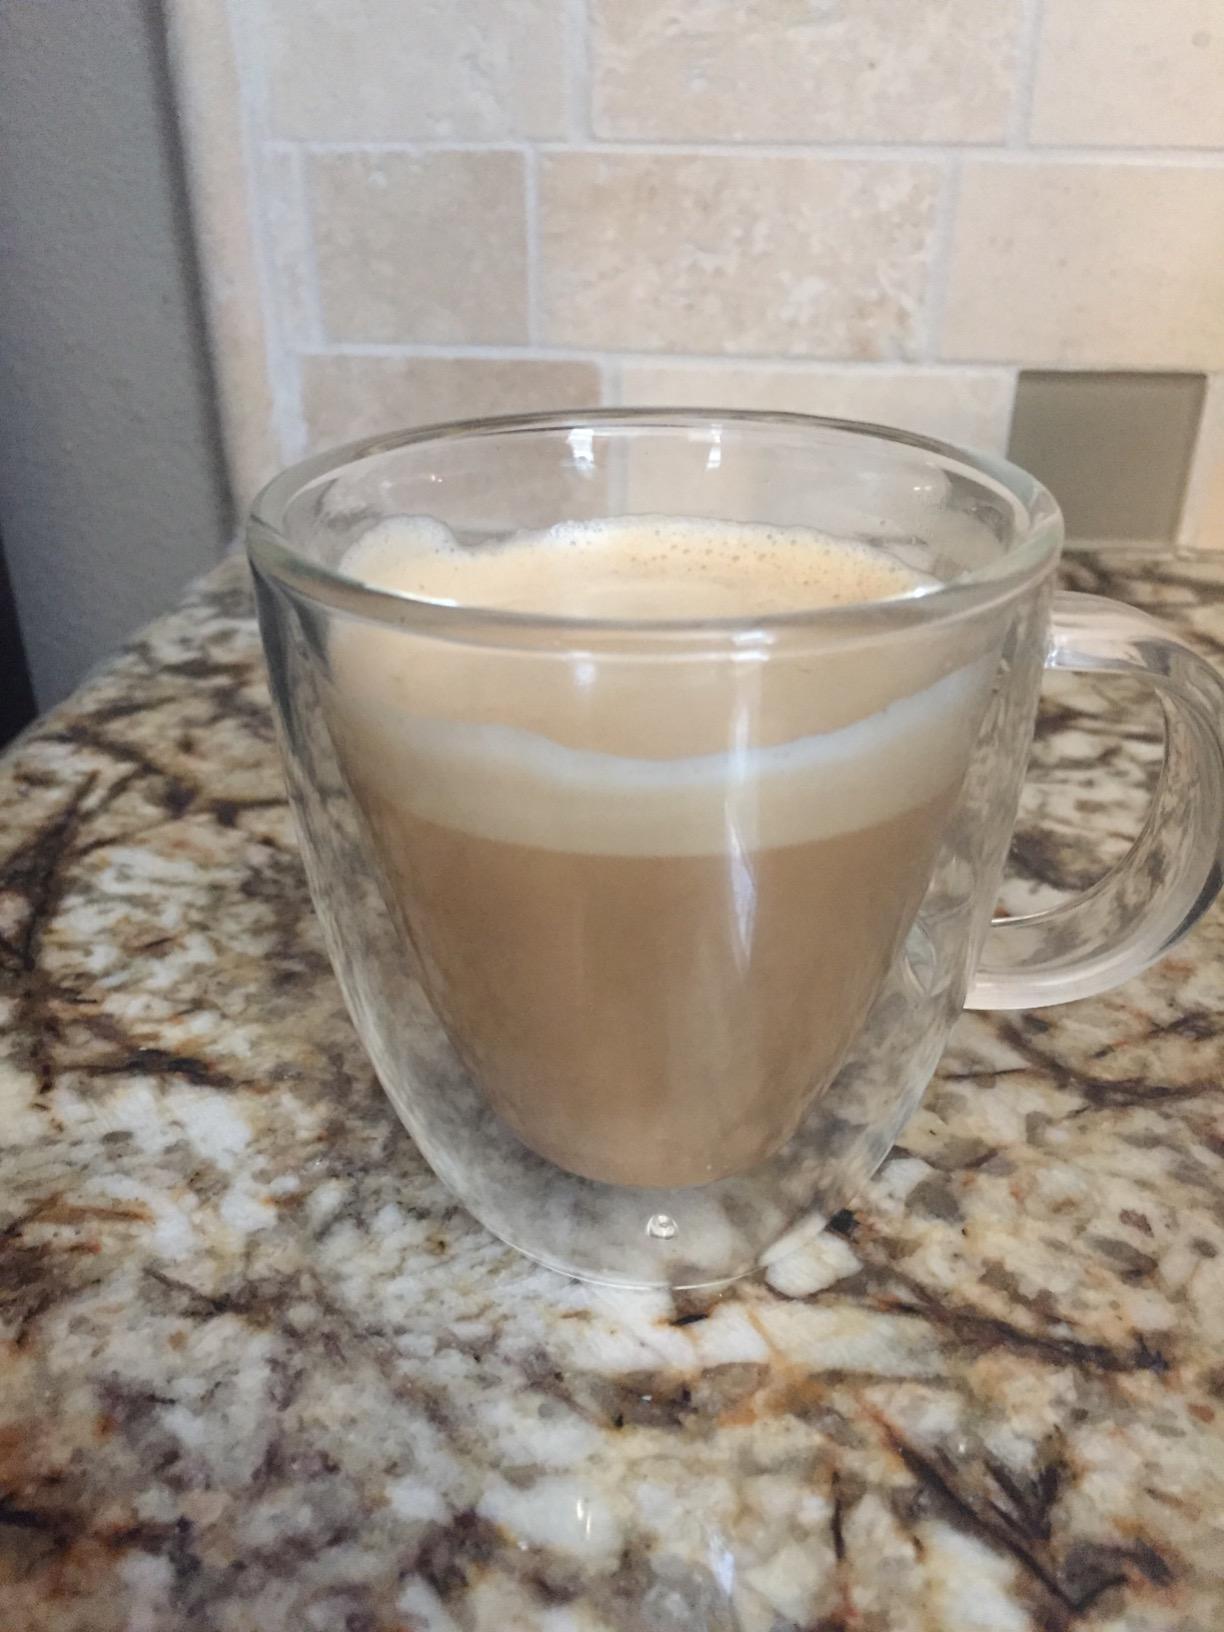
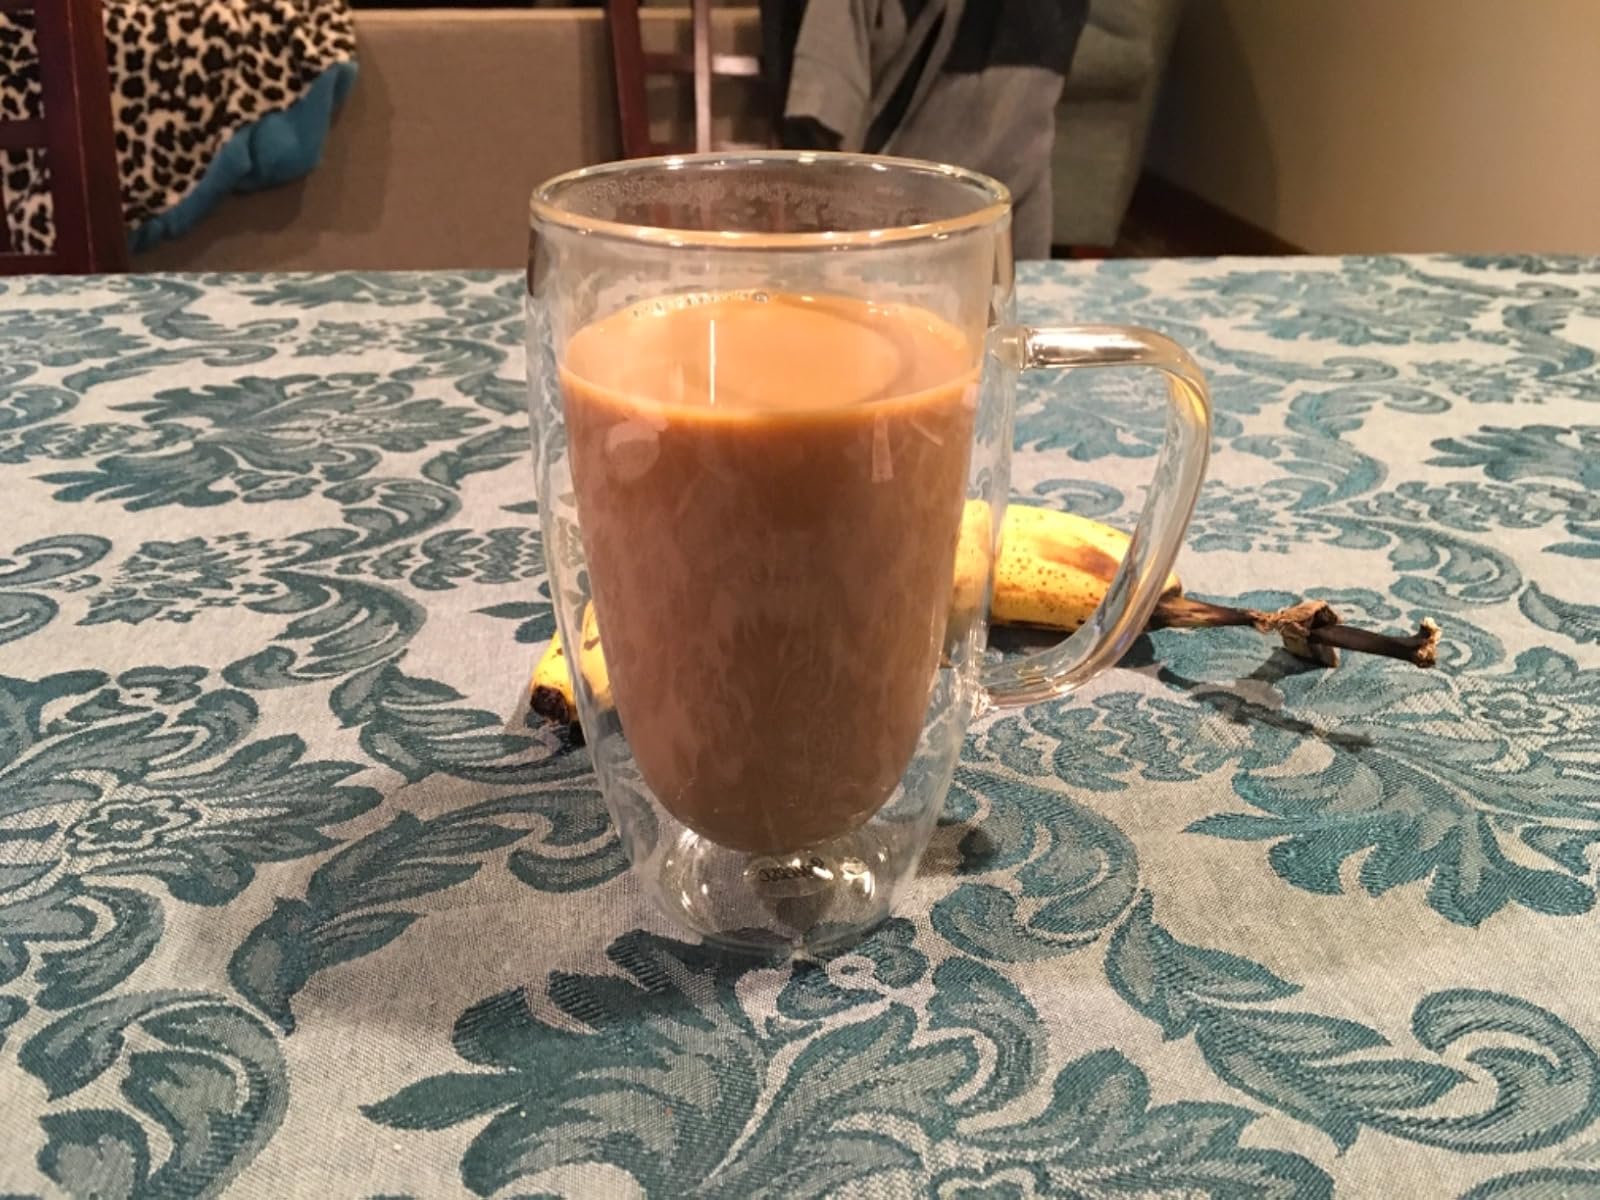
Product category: items_mug
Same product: no